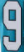
Number: 9